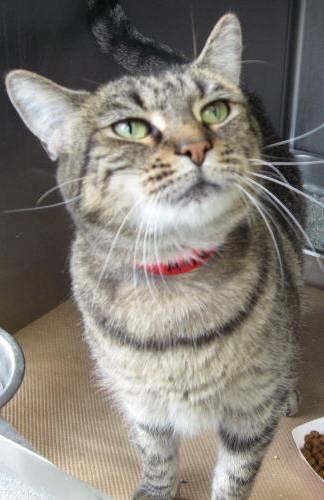
cat